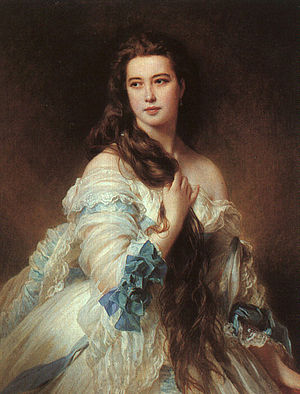
Franz Xaver Winterhalter / Galleri
Franz Xaver Winterhalter var en tysk maler og litograf, der er mest kendt for sine portrætter af samtidens kongelige og fyrstelige personer. De mest kendte værker er hans maleri, "Eugénie af Frankrig omgivet af sine hofdamer" fra 1855 og hans portrætter af kejserinde Elisabeth af Østrig-Ungarn.